William Milnor Roberts

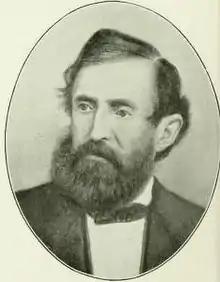

William Milnor Roberts (February 12, 1810 – July 14, 1881) was an American civil engineer. Roberts was one of the most prolific and prominent civil engineers of his generation in the United States. As a young civil engineer, he was involved in the construction of the Eads Bridge, held the title of the chief engineer of Northern Pacific Railroad, and was president of the American Society of Civil Engineers scarcely two decades after its founding,